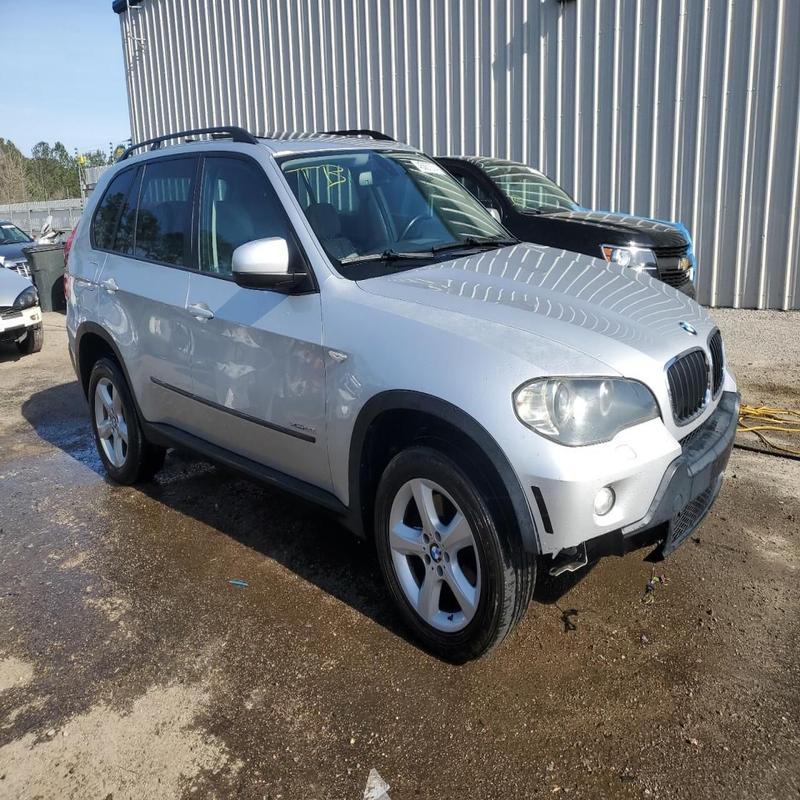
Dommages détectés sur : pare-choc avant, aile avant droite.
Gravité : mineur